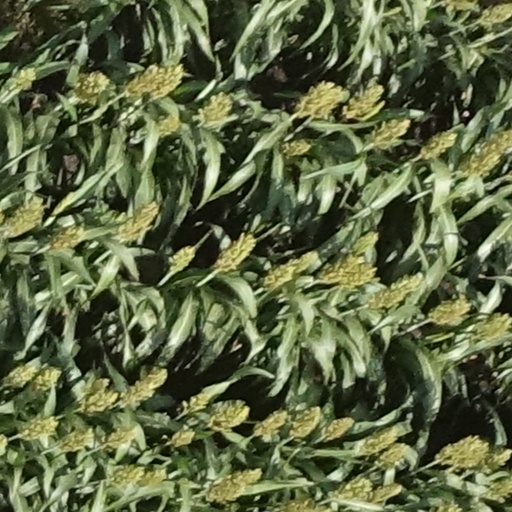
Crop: sorghum